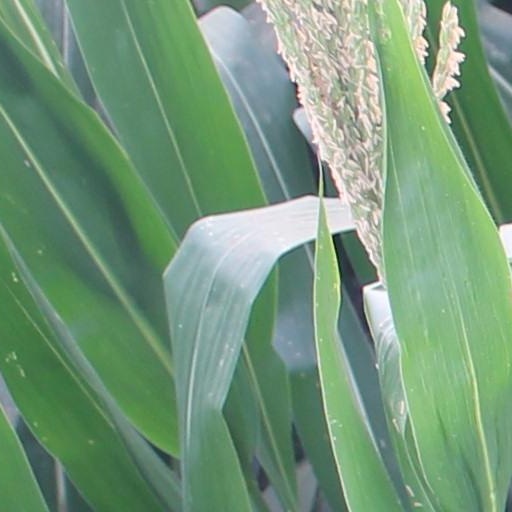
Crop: maize; corn